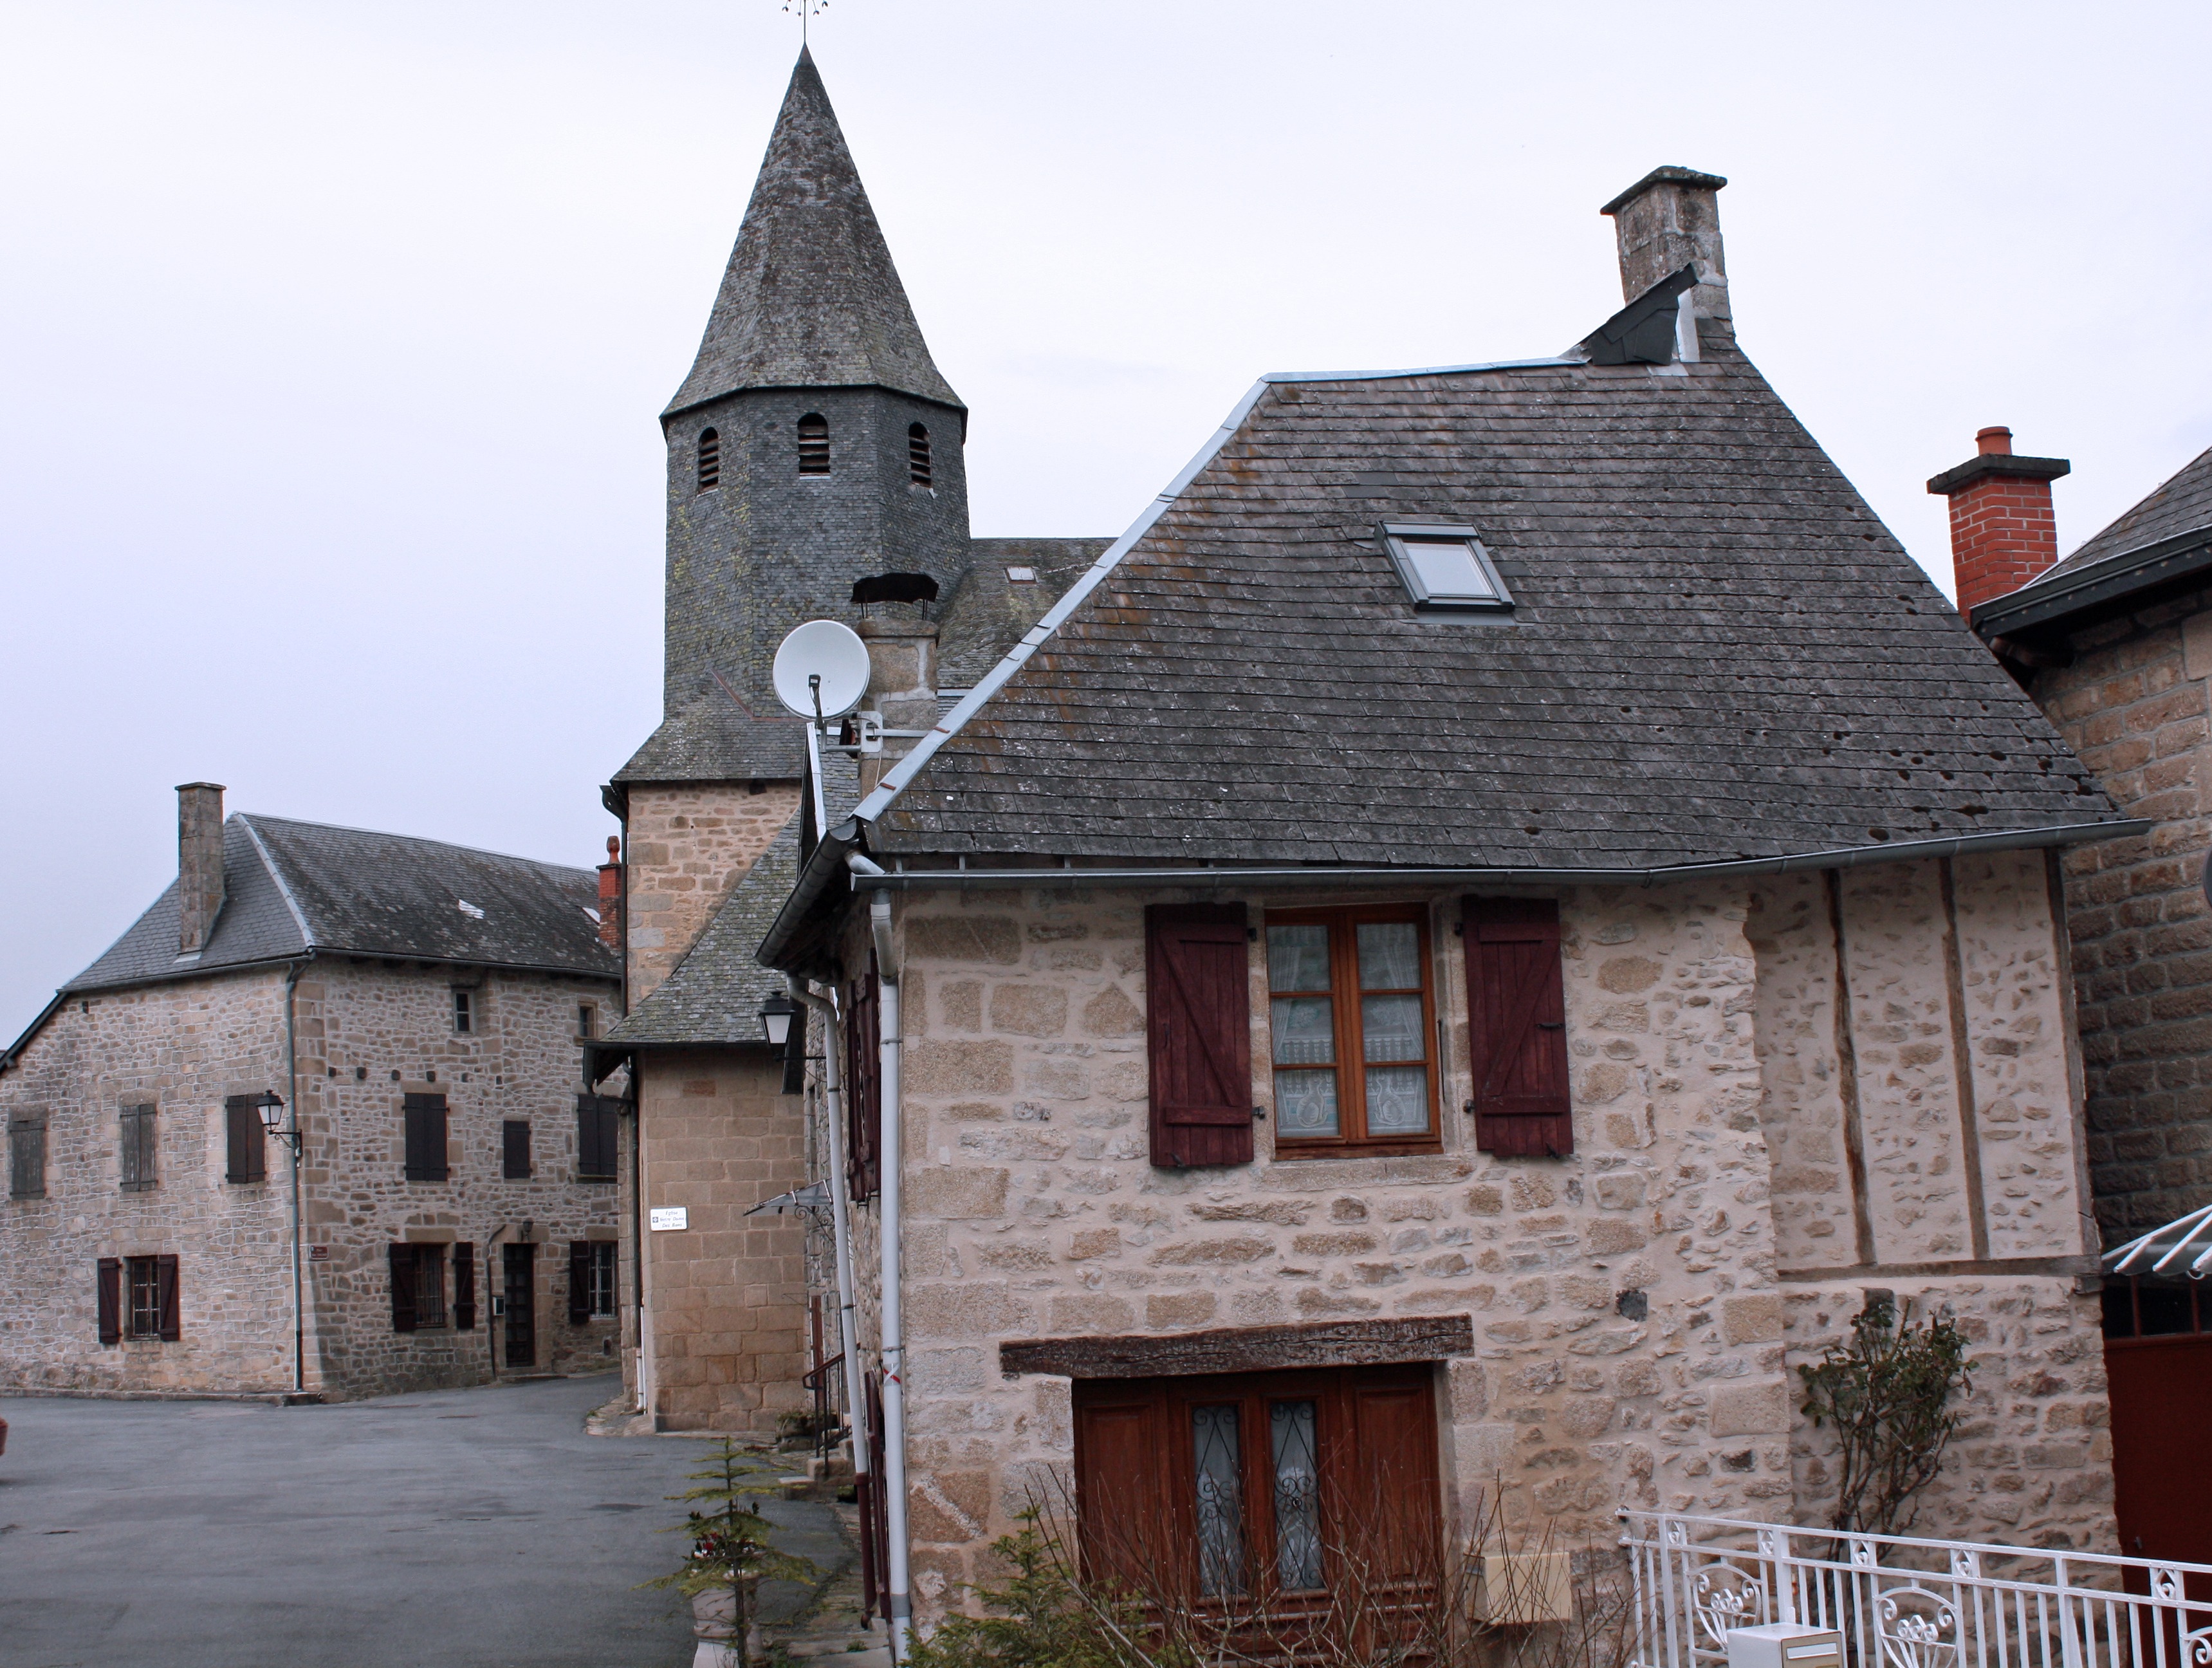
house, roof, building, chateau, cottage, facade, property, chapel, estate, historic buildings, french village, almshouse, french town, medieval houses, ancient houses, stone hamlet